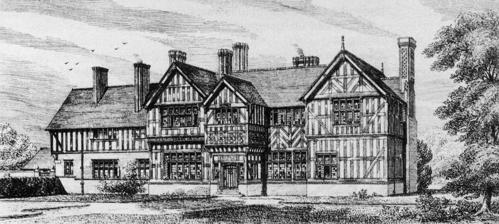
Building: Tudor Court, Penley
Country: United Kingdom
Year built: 1879
Historic site in Wrexham, Wales Tudor Court Native name Llannerch Panna ( Welsh ) Location Penley , Wrexham , Wales Coordinates 52°56′52″N 2°52′40″W / 52.9478°N 2.8778°W / 52.9478; -2.8778 Built 1878–79 Built for Hon. George T. Kenyon Architect John Douglas Tudor Court is a house 0.5 miles (1 km) south of the village of Penley , Wrexham , Wales .  It was originally called Llannerch Panna . History The house was built in 1878–79 for Hon. George T. Kenyon , the younger son of the 3rd Baron Kenyon .  It was designed by the Chester architect John Douglas . A kitchen wing was added in the 20th century. Architecture It is entirely half-timbered on a plinth of Ruabon red brick. The bricks for the chimneys and the roof tiles are also from Ruabon.  The house is in two storeys and consists of a hall with cross wings, and a two-storeyed porch in the angle of one of the wings.  Internally there is a gallery encircling the hall. See also List of houses and associated buildings by John Douglas References